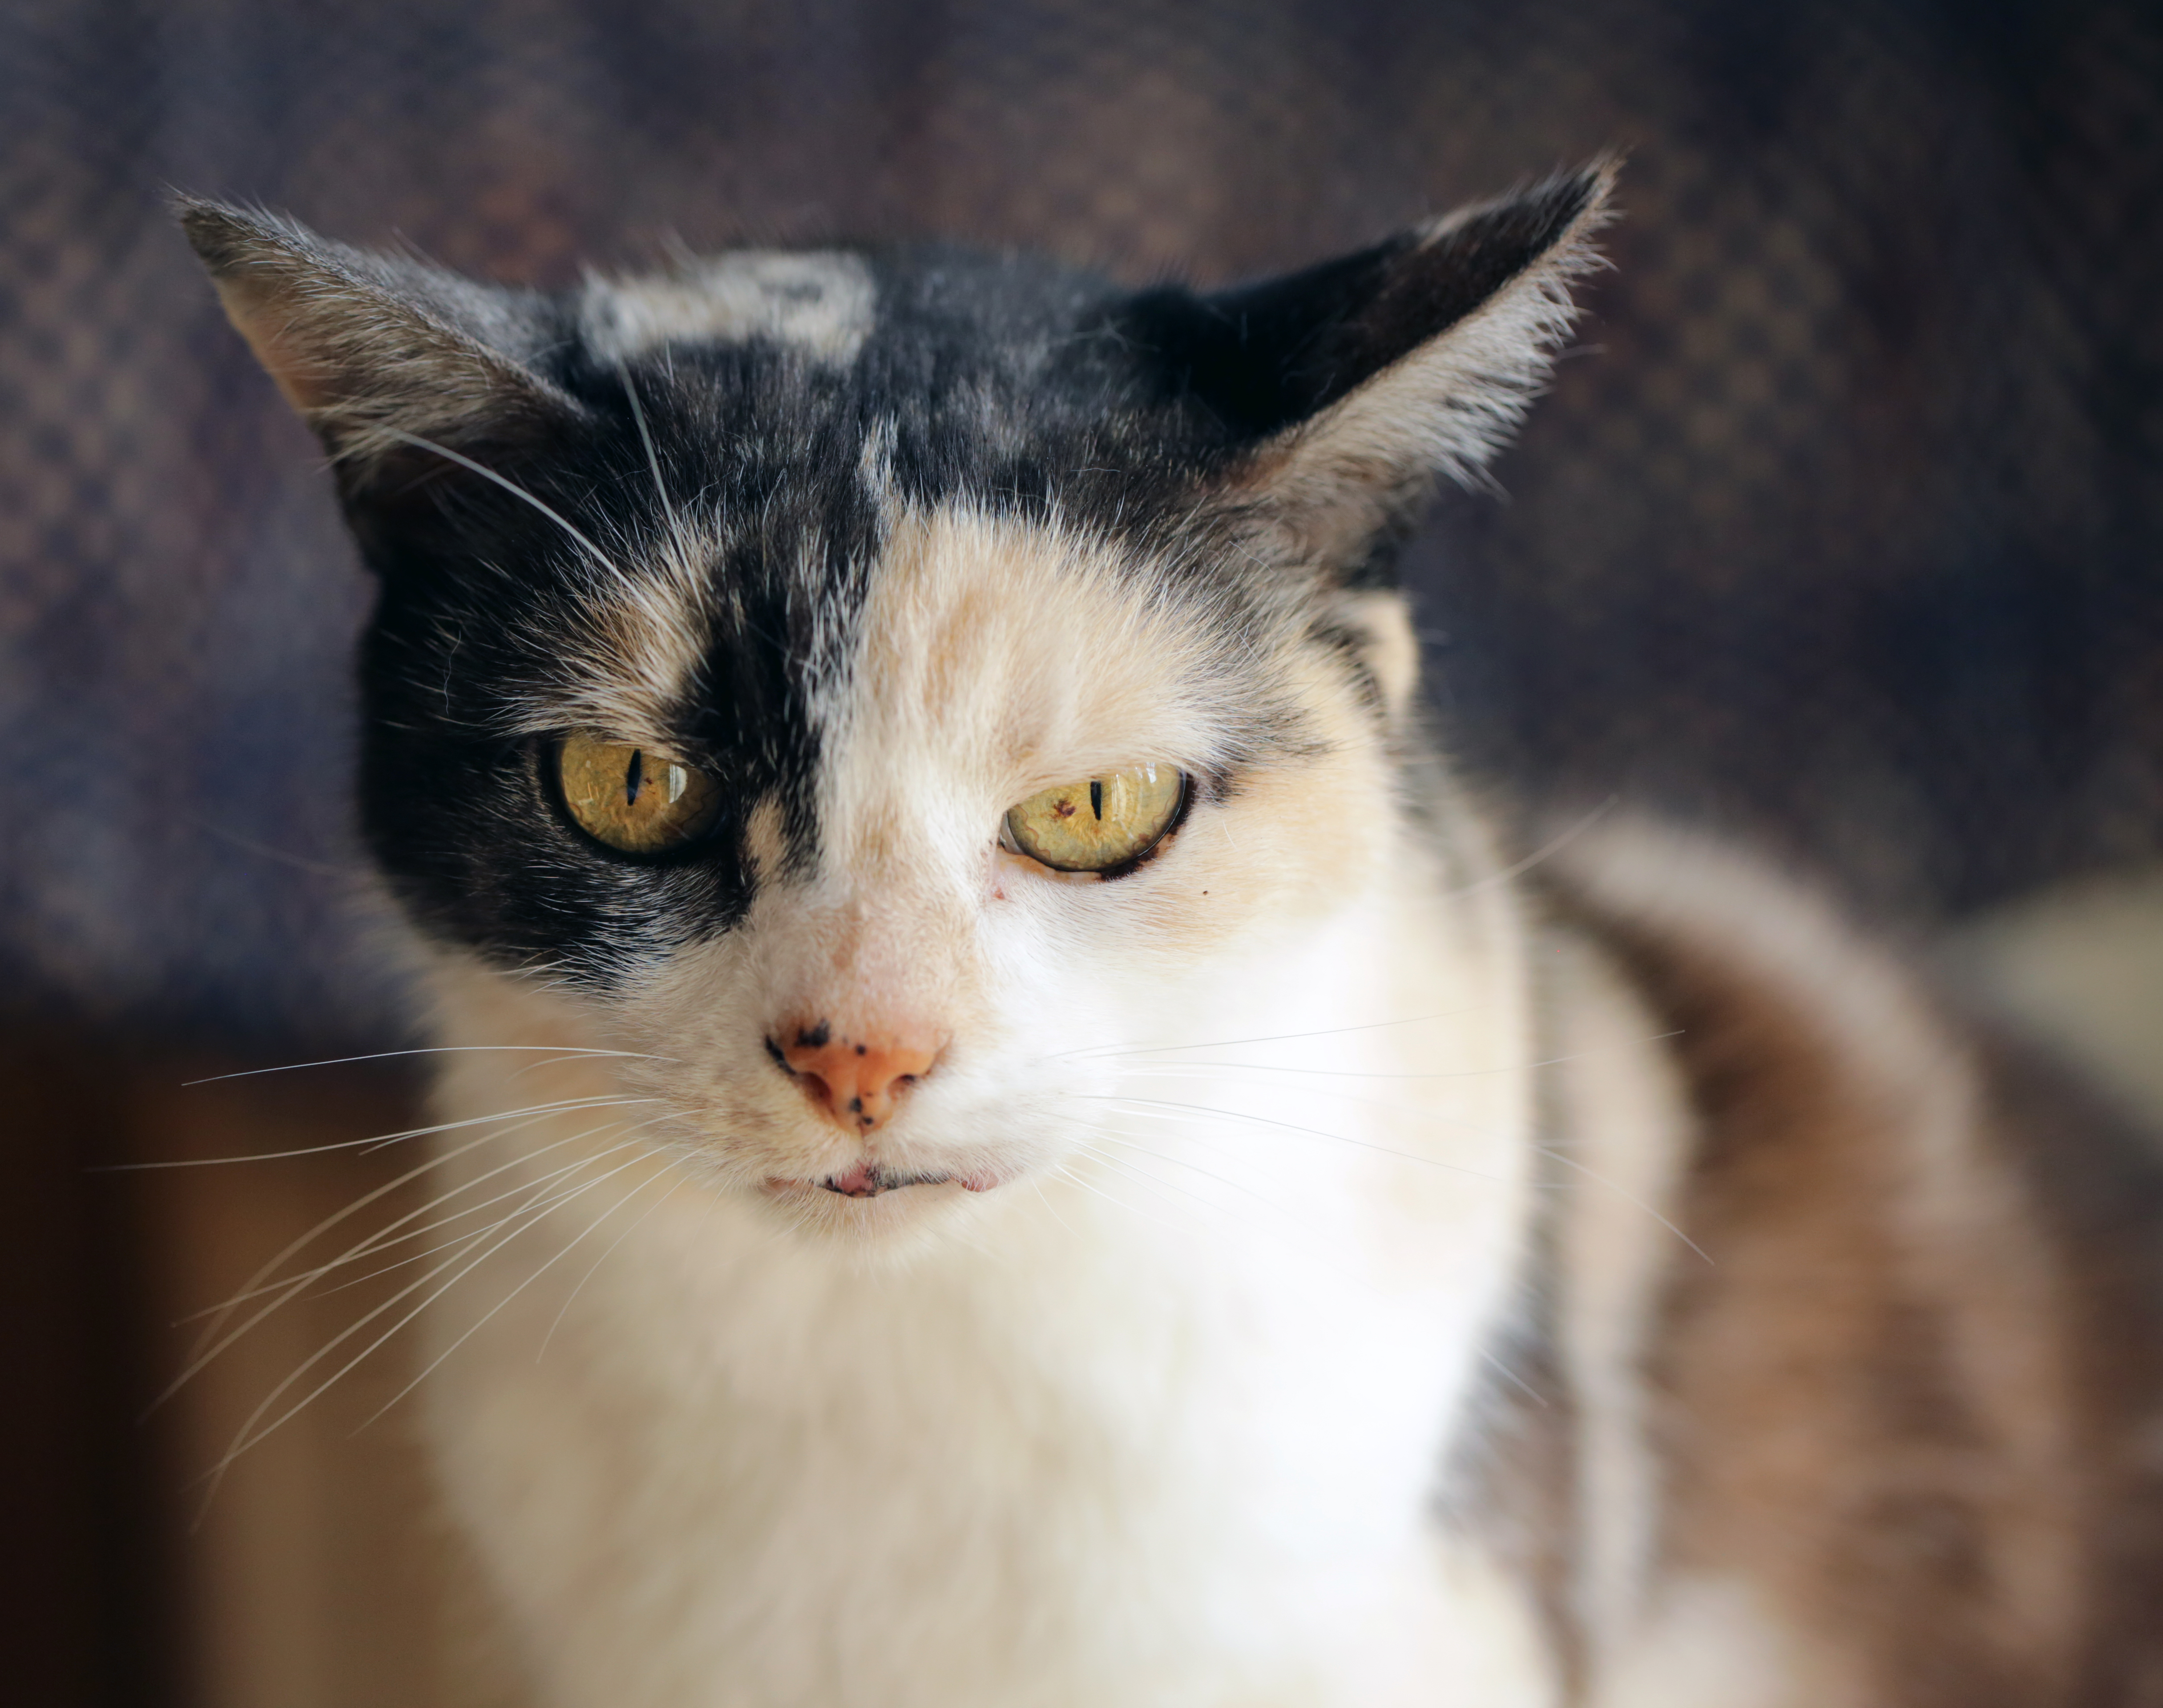
france, europe, cat, mammal, fauna, close up, nose, whiskers, vertebrate, montpellier, katze, gato, hauskatze, chatte, flin, european shorthair, small to medium sized cats, cat like mammal, domestic short haired cat